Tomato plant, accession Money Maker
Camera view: bottom (45 deg); turntable rotation: 210 degrees
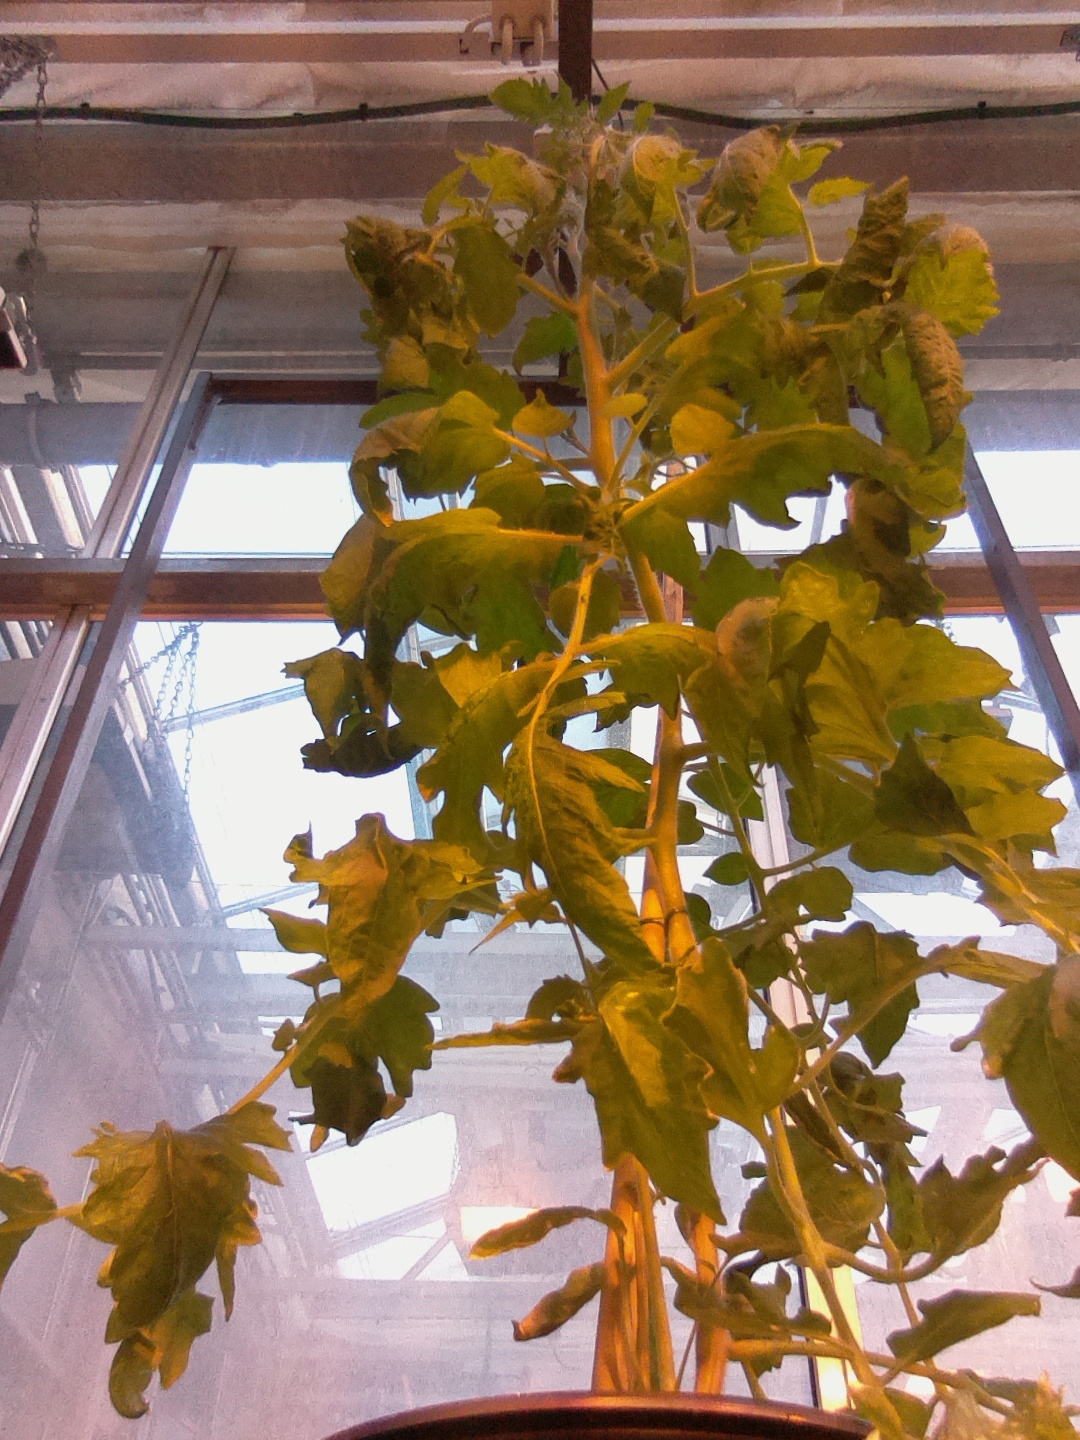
BBCH growth stage 60: First flowers open